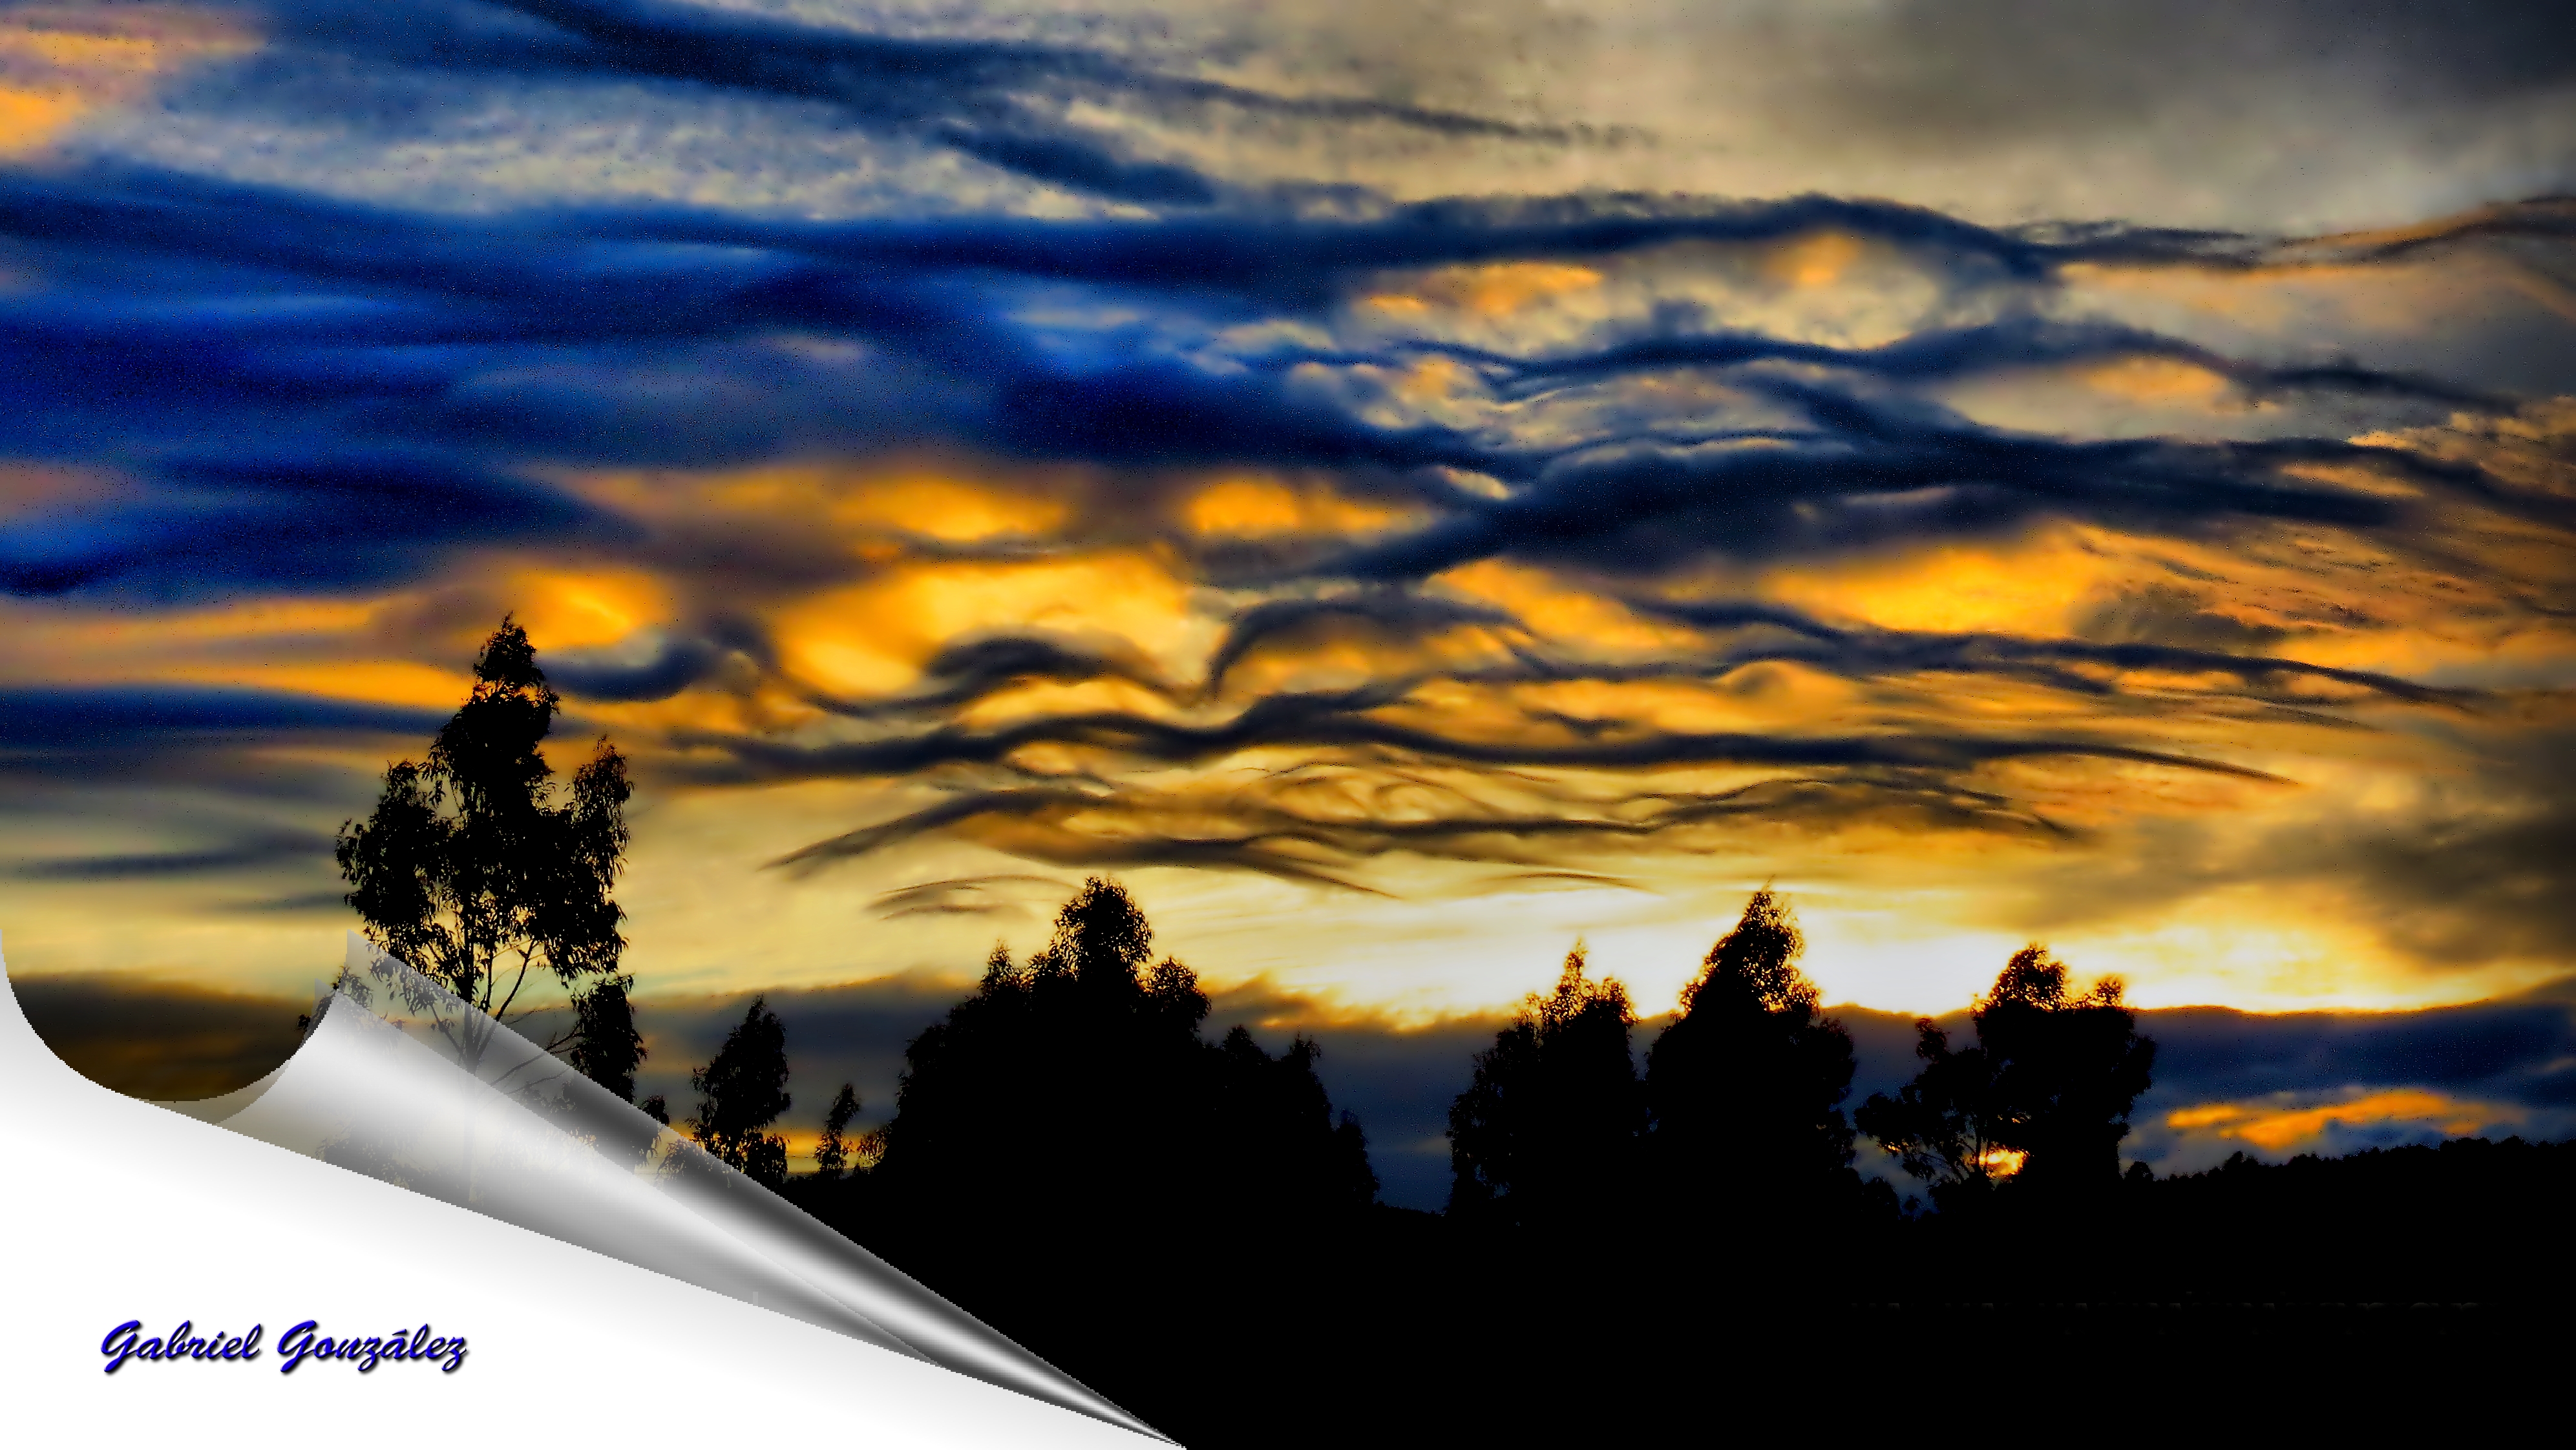
landscape, horizon, cloud, sky, sunrise, sunset, sunlight, morning, dawn, atmosphere, dusk, evening, reflection, paisajes, bolinas, ggl1, gaby1, gphoto, puestasdesol, cotobade, aguasantas, canonsx40hs, computer wallpaper